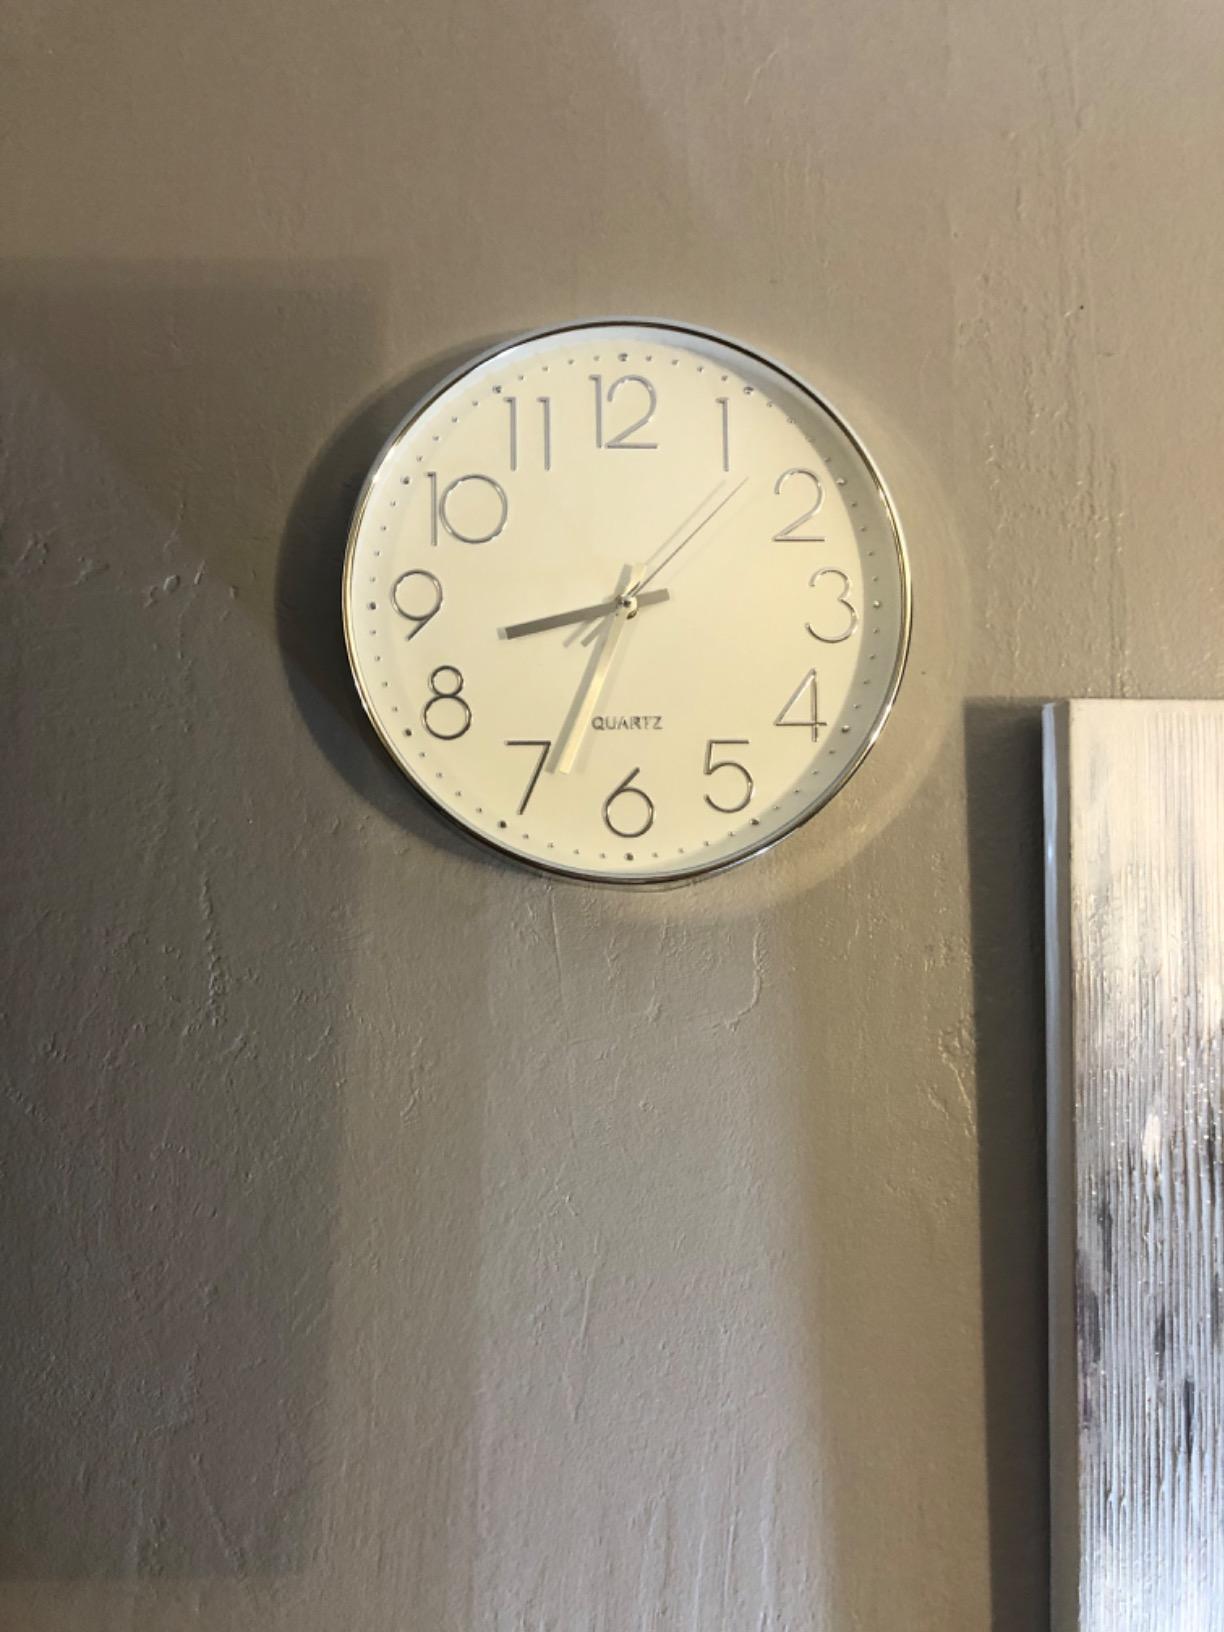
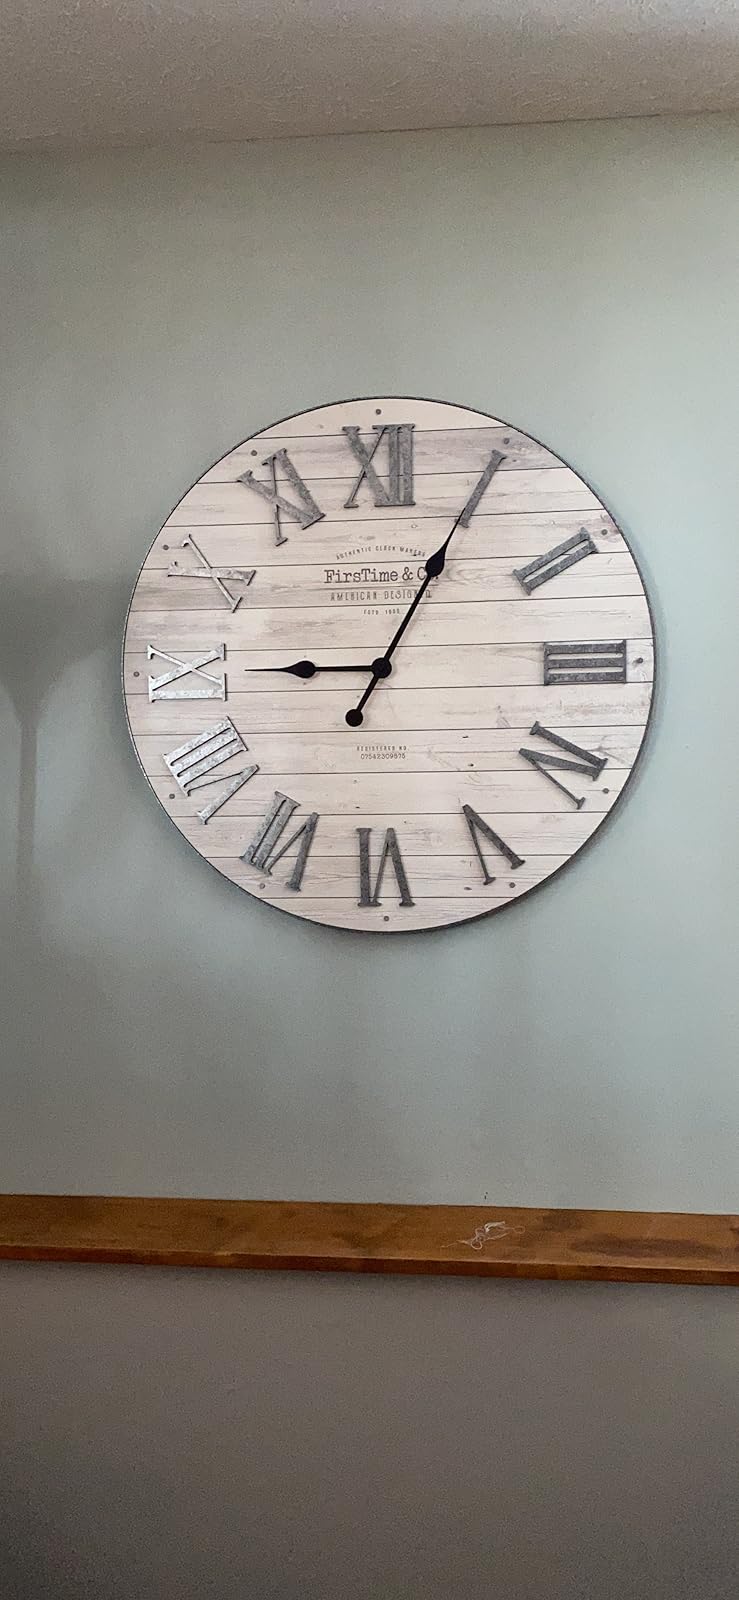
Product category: clock
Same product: no